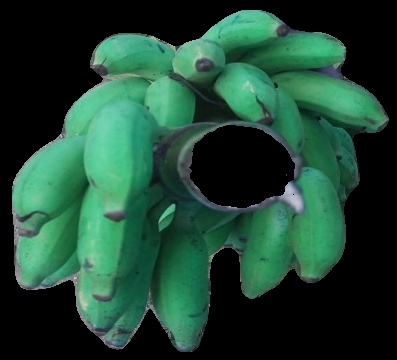
Variety: elakki-bale
Grade: grade3